Imperial Roman army

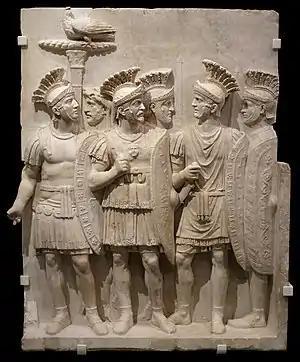
The Praetorians Relief, from the Arch of Claudius, Rome

Under the late Republic, a proconsul on campaign often formed a small personal guard, selected from the troops under his command, known as a "cohors praetoria" ("commander's cohort"), from "praetorium" meaning the commander's tent at the centre of a Roman marching-camp (or commander's residence in a legionary fortress). At the Battle of Actium (31 BC), Augustus had five such cohorts around him. After the battle, he retained them in being as a permanent brigade in and around Rome, known as the "praetoriani" ("soldiers of the imperial palace"). Inscription evidence suggests that Augustus increased the Praetorian establishment to nine cohorts, each under the command of a "tribunus militum" (military tribune). With all the legions deployed in far-off provinces under the command of powerful senators, Augustus evidently considered that he needed a least one legion-sized force with him in Rome to deter potential usurpers. Augustus stationed three cohorts in the City itself, each housed in separate barracks, and the rest in neighbouring cities of Latium. Originally, each cohort was independent, but in 2 BC, Augustus appointed two overall commanders ("praefecti praetorio") of equestrian rank, one for the cohorts based in the City, the other for those outside.